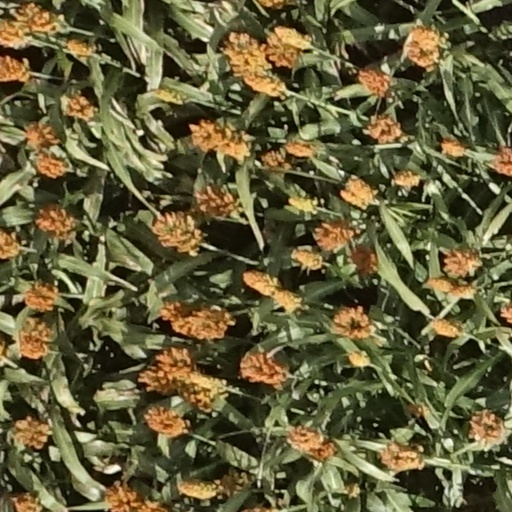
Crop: sorghum